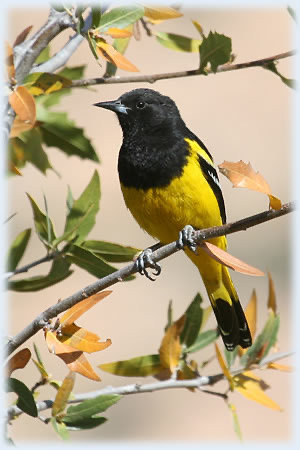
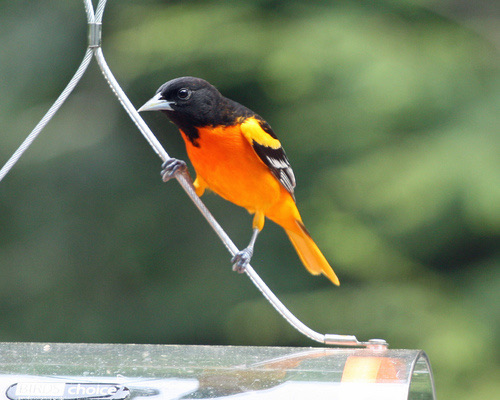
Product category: misc
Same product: yes